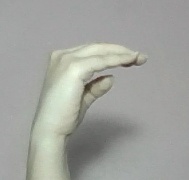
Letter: jeem